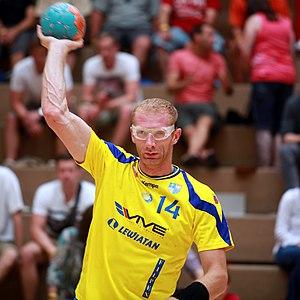
Karol Bielecki, né le 23 janvier 1982 à Sandomierz, est un ancien handballeur international polonais évoluant au poste d'arrière gauche. Après avoir évolué de nombreuses saisons au KS Kielce et en Allemagne au SC Magdebourg et au Rhein-Neckar Löwen, il décide de prendre sa retraite sportive en 2018 alors que son contrat courrait jusqu’en 2019. Cette décision a notamment pour cause les efforts physique et mentaux qu’il devait faire pour pallier la perte de son œil gauche lors d’un match opposant la Pologne à la Croatie en juin 2010.